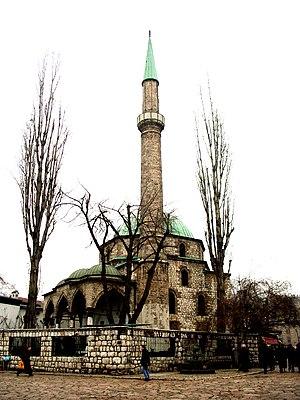
La mosquée de Baščaršija est située en Bosnie-Herzégovine, sur le territoire de la Ville de Sarajevo. Construite en 1528, elle est inscrite sur la liste des monuments nationaux de Bosnie-Herzégovine.